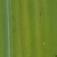
Crop: Maize
Condition: stripe-d